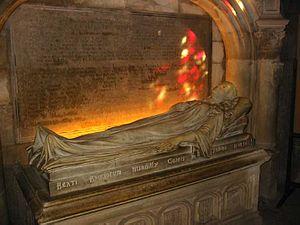
Cénotaphe de Manville, église Saint-Vincent (Les Baux-de-Provence)
L'église Saint-Vincent, de style roman, est l'église paroissiale du village des Baux-de-Provence, dans le département français des Bouches-du-Rhône et la région Provence-Alpes-Côte d'Azur.